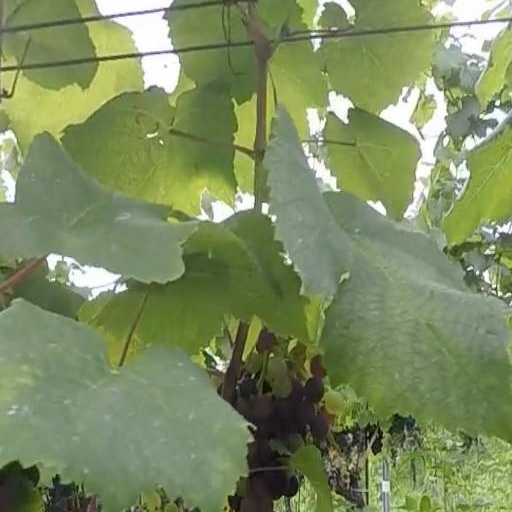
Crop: grape